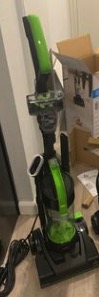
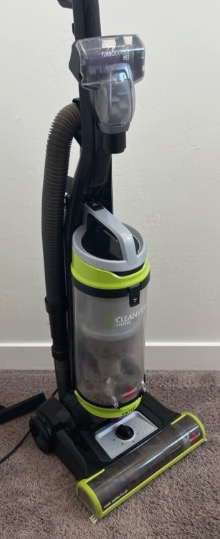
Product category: items_vacuum
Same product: no